Kuma Lisa

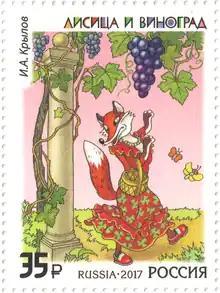
Stamp-russia2017-literature-heritage-of-russia-fables-block (cropped 4)

Kuma Lisa (Macedonian and or Godmother Fox translated literally into English) or Lisa Patrikeyevna (meaning Fox Patrikas's-daughter, named after prince Patrikas, who was known as a very sly politician) or Lysychka-sestrychka ( which means Fox-sister) is a character who is a fox from Macedonian, Bulgarian, Russian and Ukrainian folklore. She usually plays the role of the trickster, as an archetype. Many folk tales as well as authored works use the character of Kuma Lisa. In many tales Kuma Lisa is encountered with another character known as Kumcho Vulcho - a wolf which is opposite to her and very often suffers from her tricks.